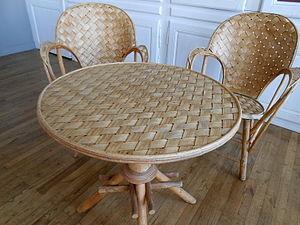
Table et chaise en châtaignier, provenance: la région autour de Chalus, Haute-Vienne, France.